Hubert Dreyfus's views on artificial intelligence

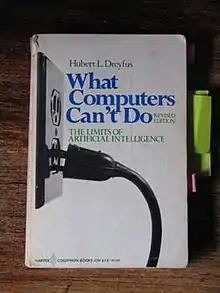
Book cover of the 1979 paperback edition

Hubert Dreyfus was a critic of artificial intelligence research. In a series of papers and books, including Alchemy and AI (1965), What Computers Can't Do (1972; 1979; 1992) and Mind over Machine (1986), he presented a pessimistic assessment of AI's progress and a critique of the philosophical foundations of the field. Dreyfus' objections are discussed in most introductions to the philosophy of artificial intelligence, including , a standard AI textbook, and in , a survey of contemporary philosophy.